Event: Nepal Earthquake
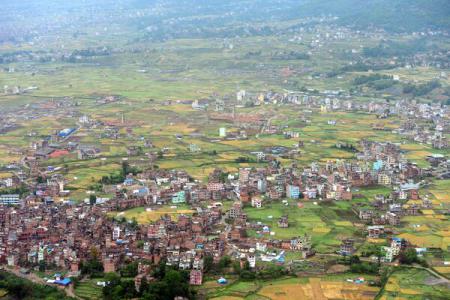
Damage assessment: no_damage